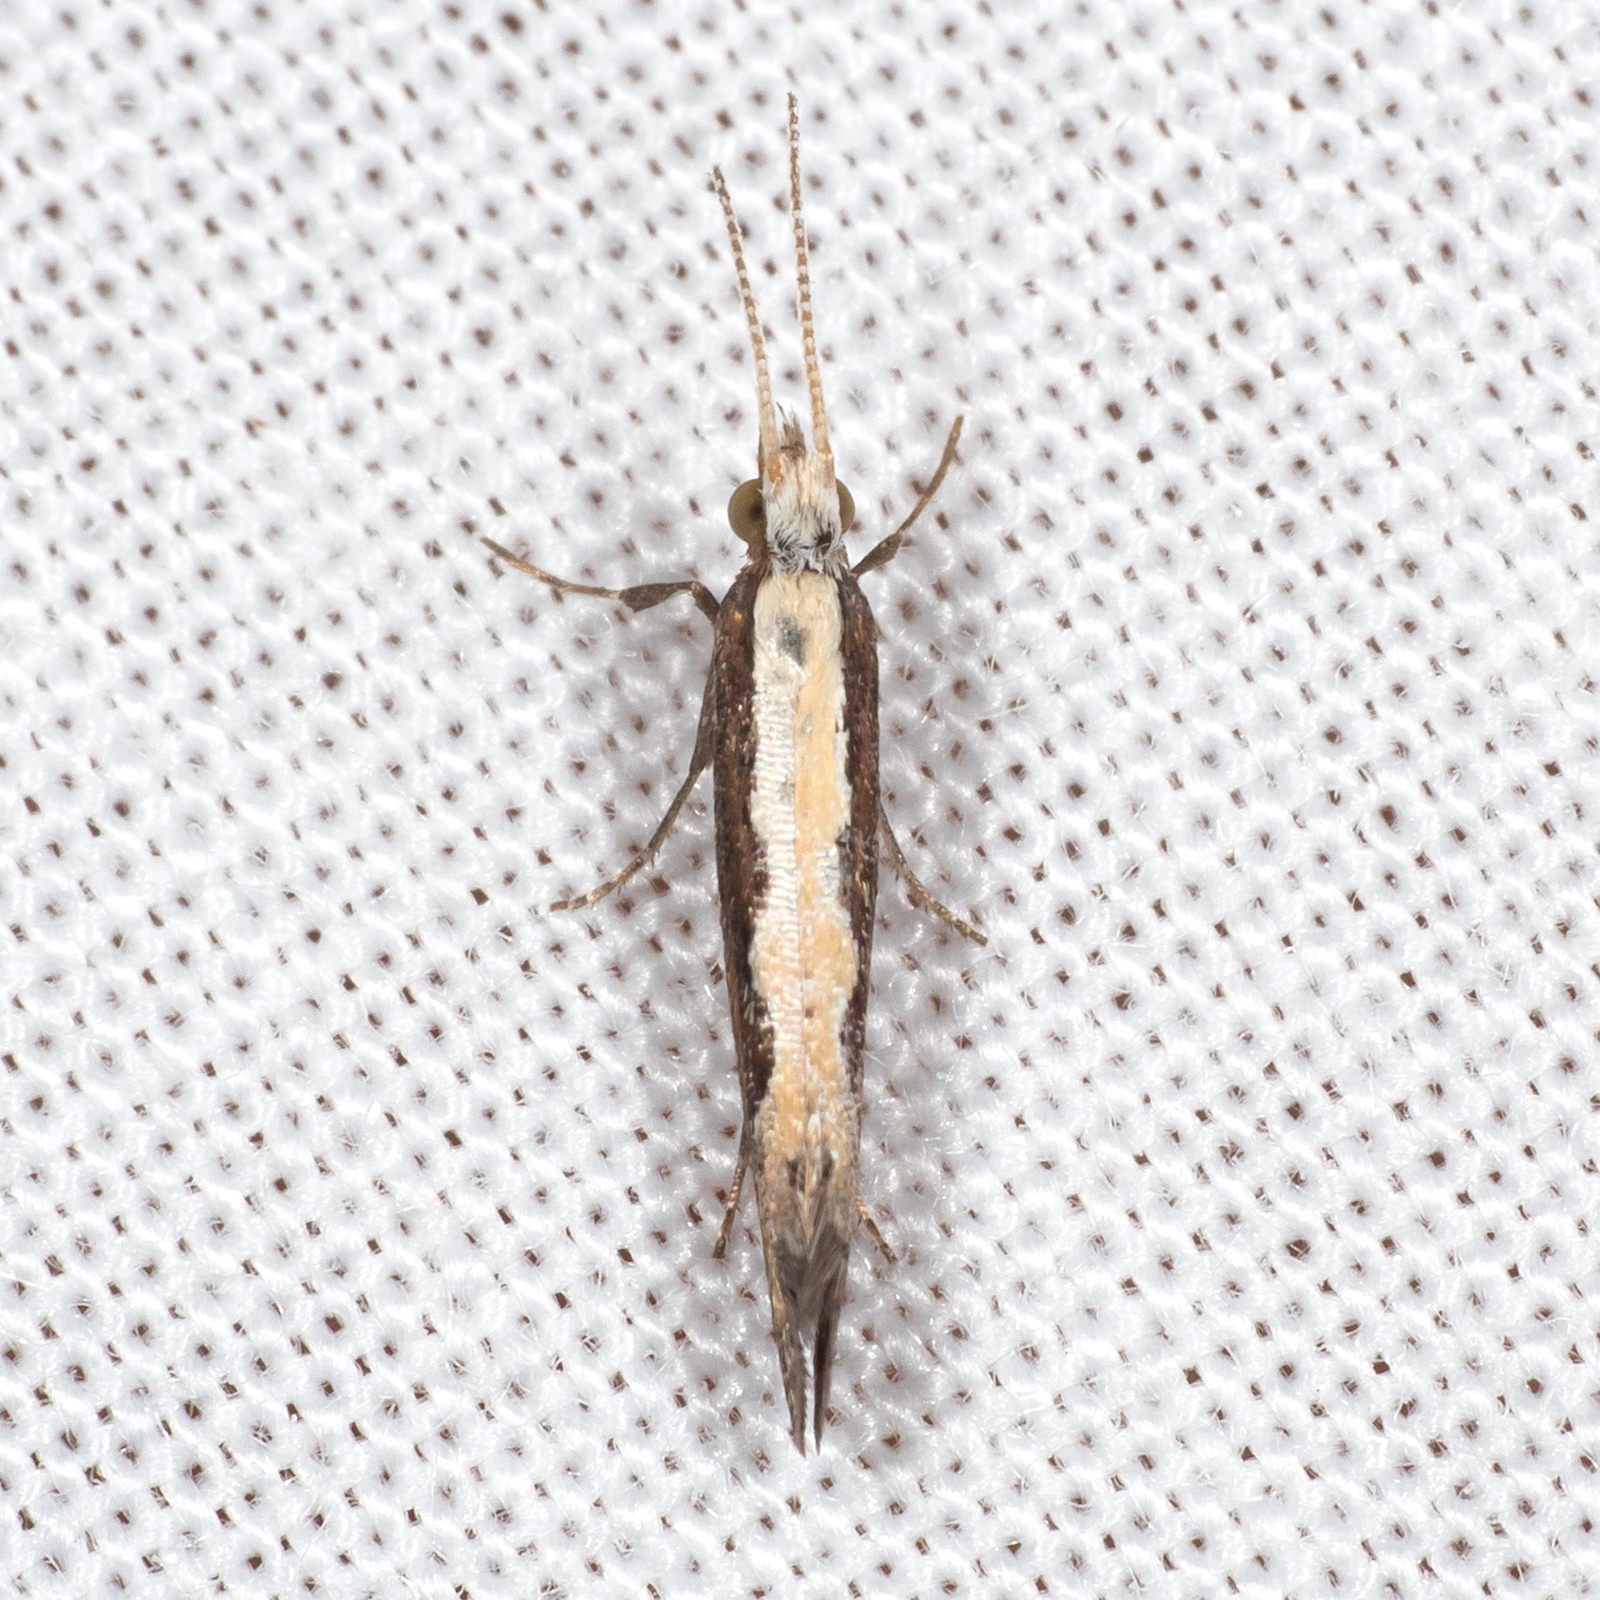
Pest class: diamondback_moth